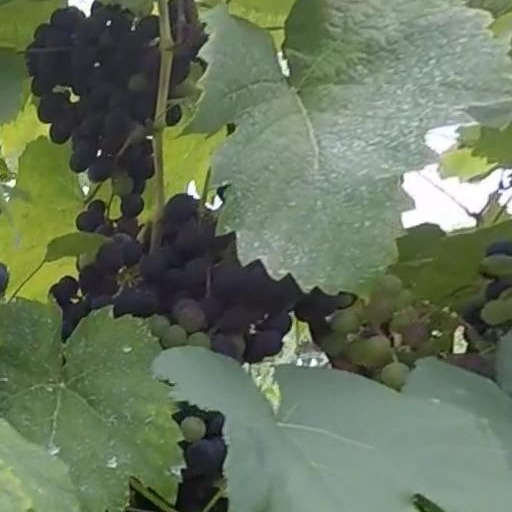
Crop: grape